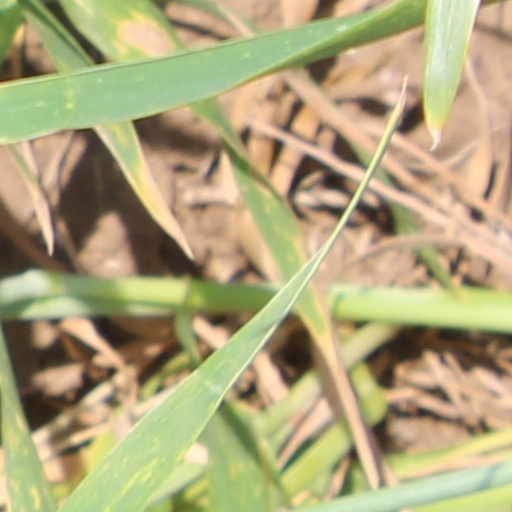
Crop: wheat